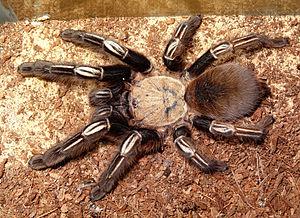
Ephebopus murinus est une espèce d'araignées mygalomorphes de la famille des Theraphosidae.